NGC 513

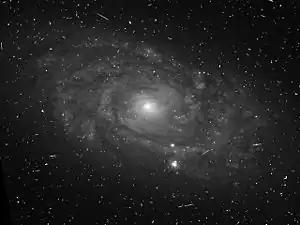
NGC 513 (NASA/ESA HST)

NGC 513, also occasionally referred to as PGC 5174 or UGC 953, is a spiral galaxy in the constellation Andromeda. It is located approximately 262 million light-years from the Solar System and was discovered on 13 September 1784 by astronomer William Herschel.